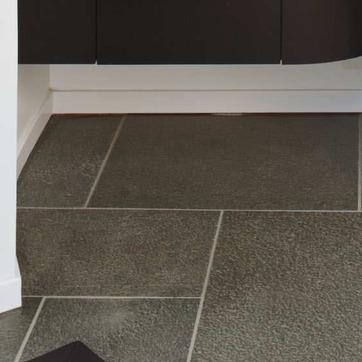
Material: tile